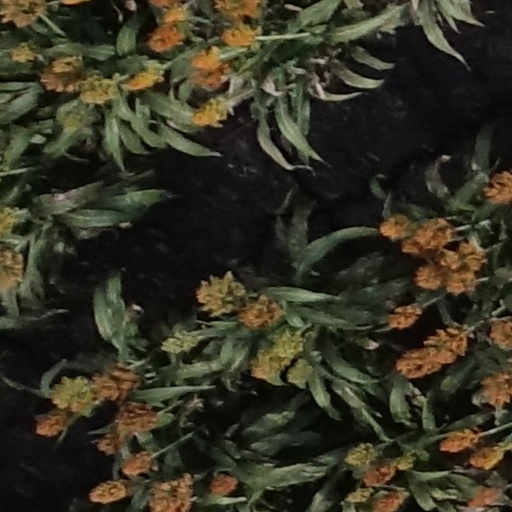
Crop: sorghum